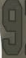
Number: 9